Léon Cladel

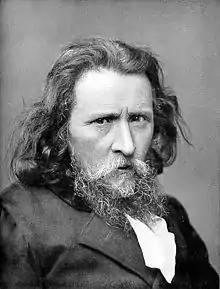
Léon Cladel

Léon Cladel (Montauban, 22 March 1834 – 21 July 1892, Sèvres) was a French novelist.